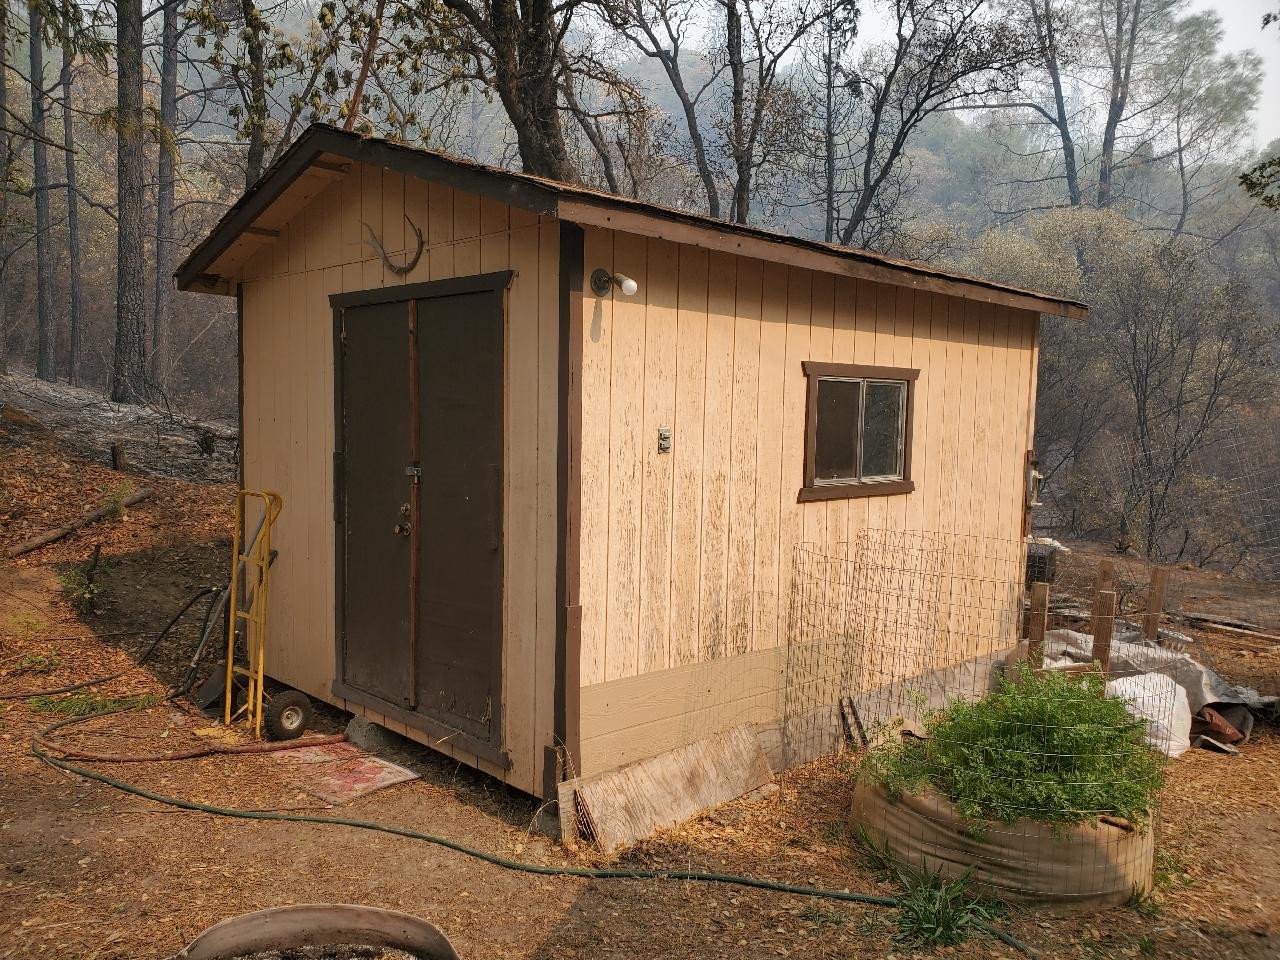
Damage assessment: no_damage